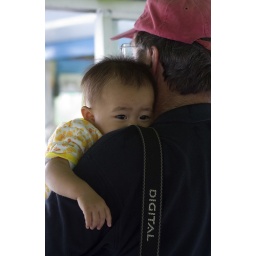
Woody rocks a little girl to sleep on the Perfume River in Vietnam.